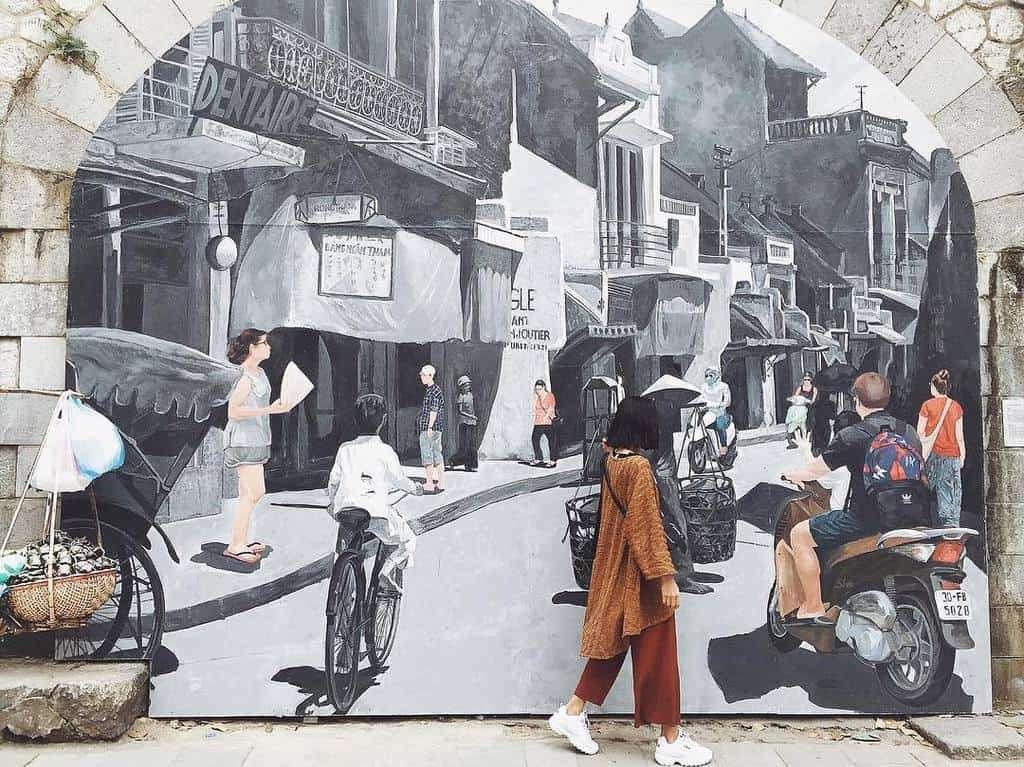
có một cô gái mặc áo nâu đang đứng bên bức tường tranh